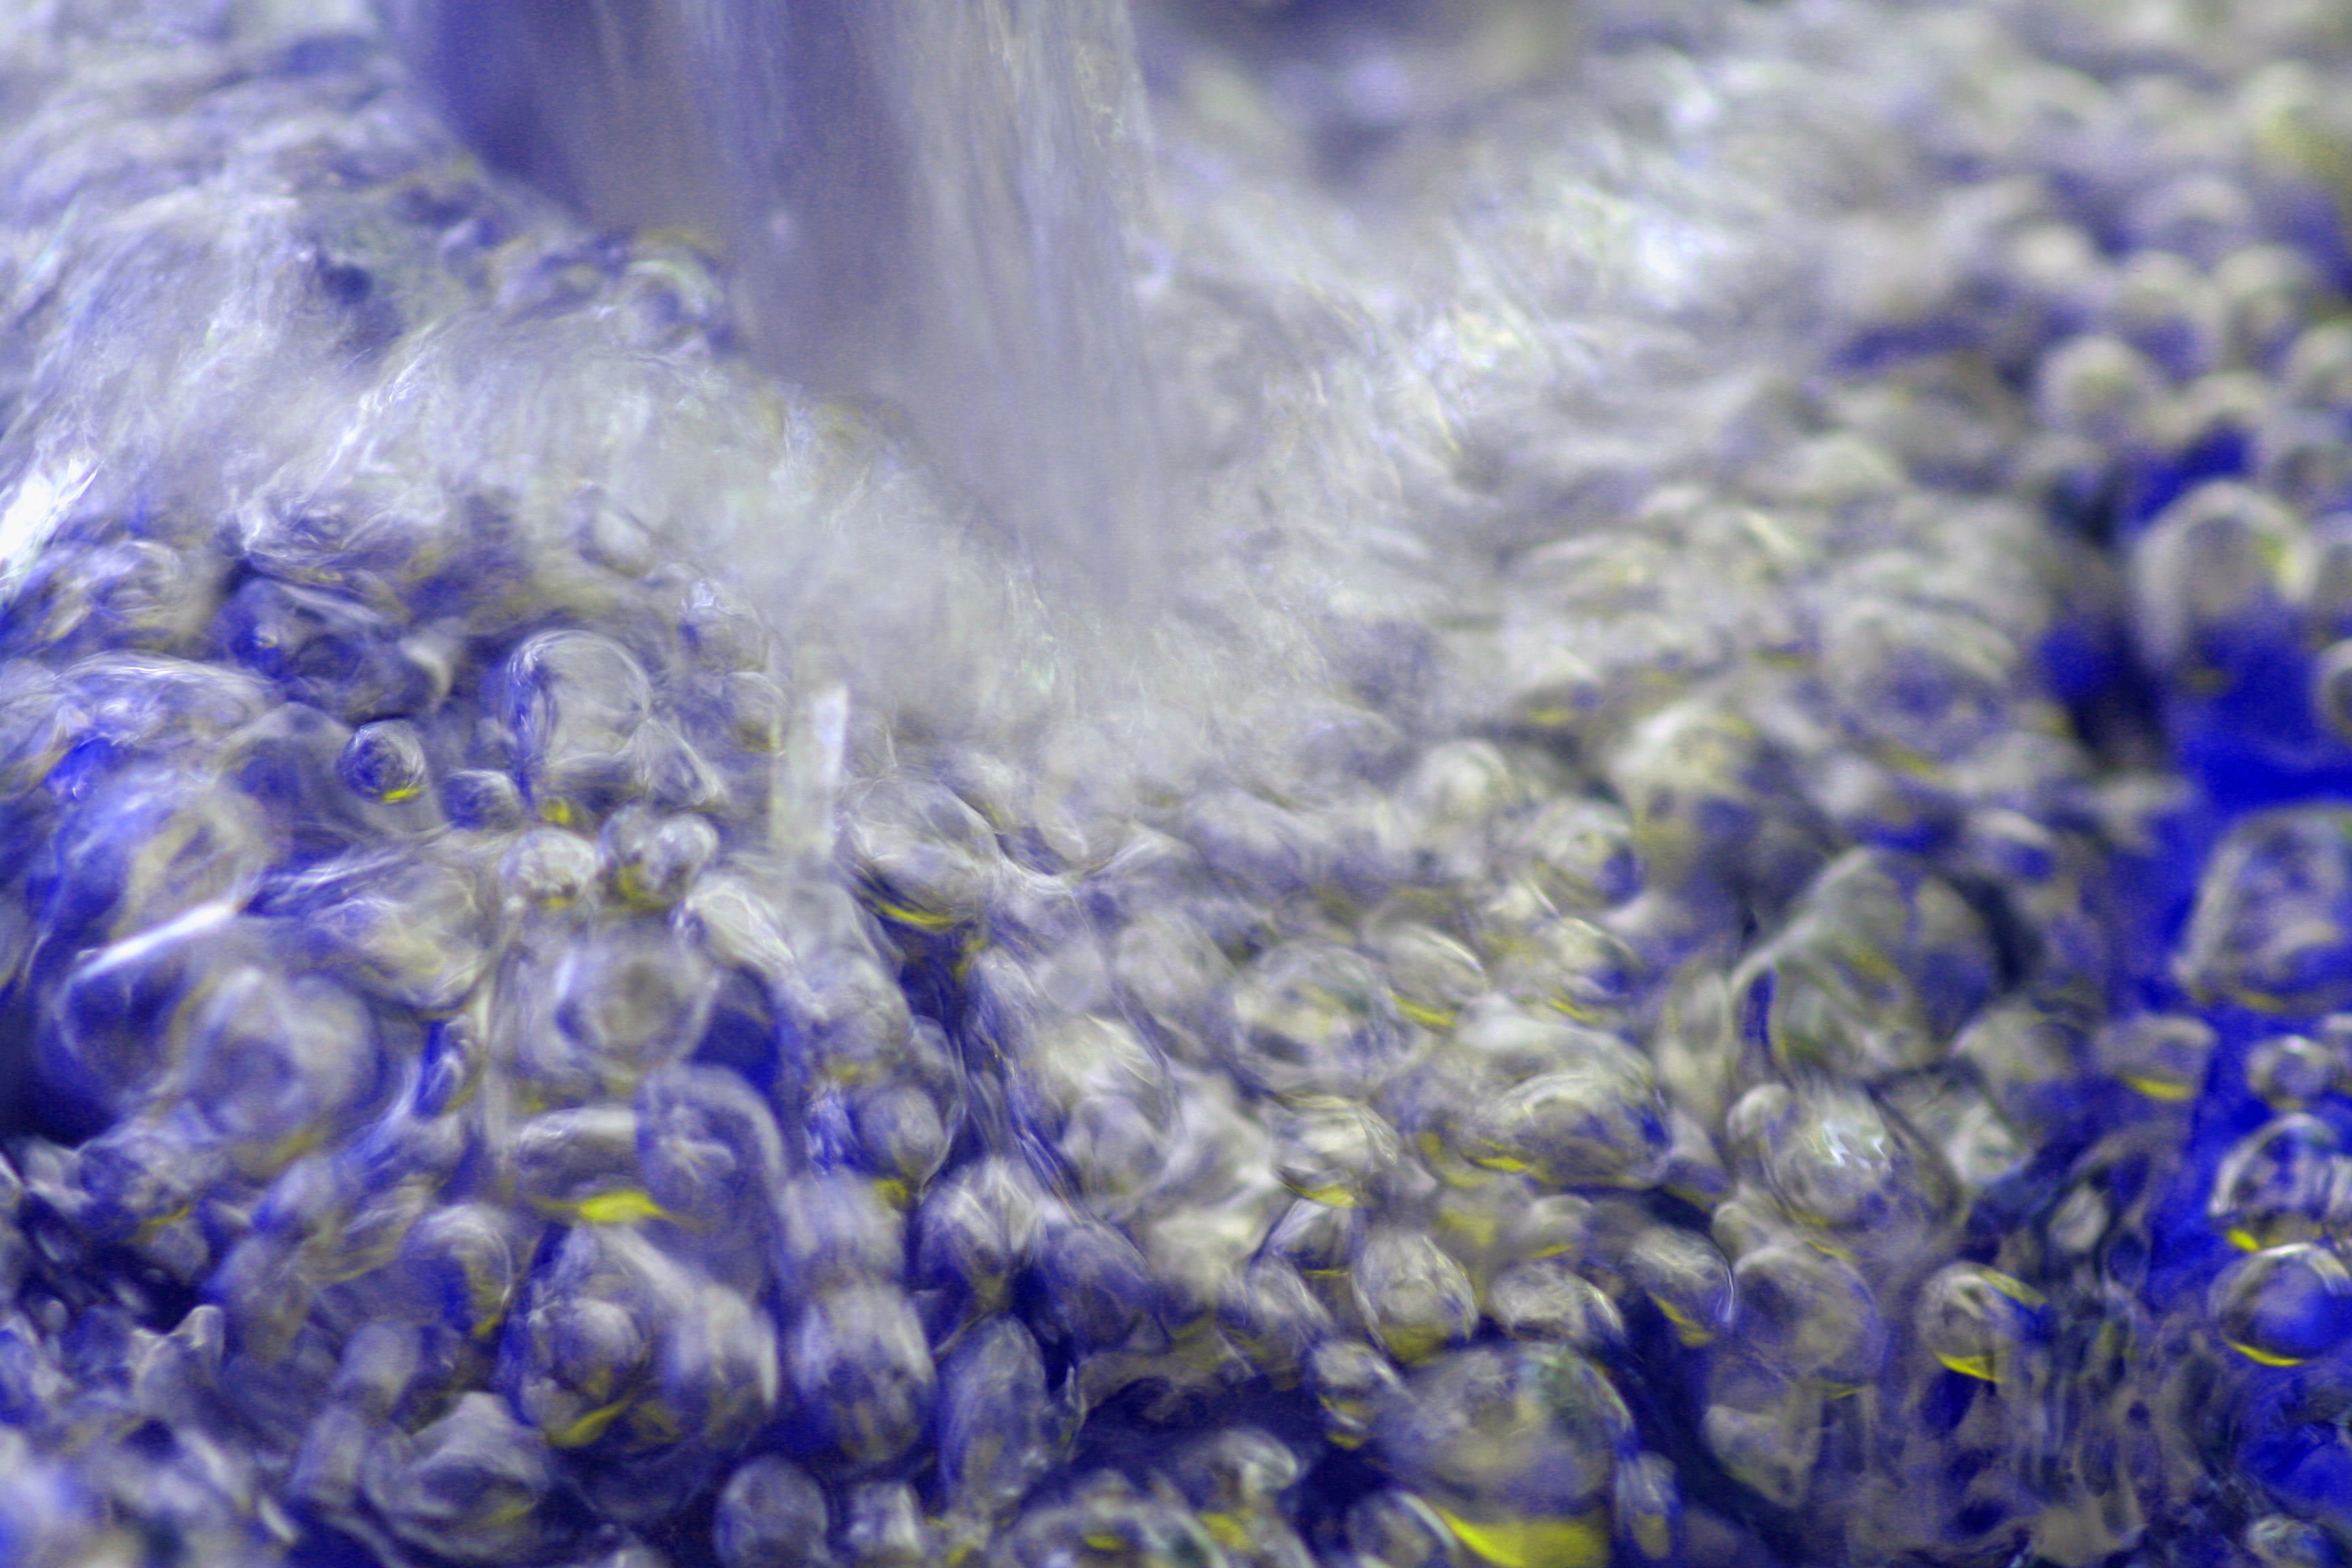
water, nature, plant, flower, petal, frost, blue, flora, lavender, close up, macro photography, flowering plant, land plant